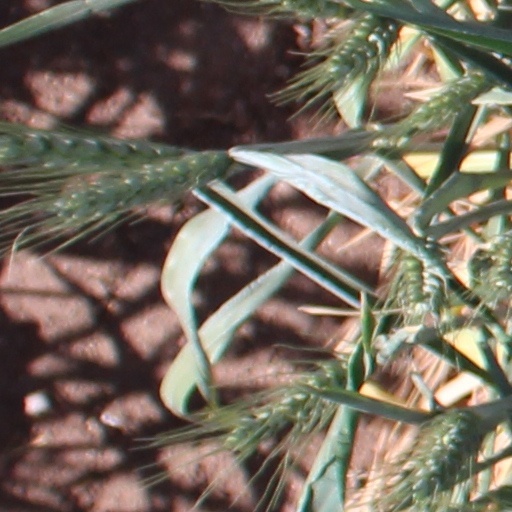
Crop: wheat